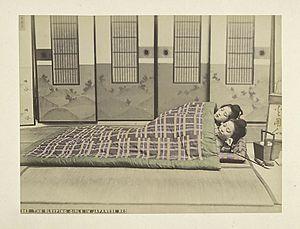
Le tatami est le revêtement de sol traditionnel des washitsu — pièces d'habitation japonaises — mais aussi des temples, etc. Il consiste en un agencement modulable de nattes rembourrées du même nom. Les dimensions sont standardisées si bien que la surface d'une natte est devenu, au Japon, l'unité de mesure des surfaces, le tatami ou jō.